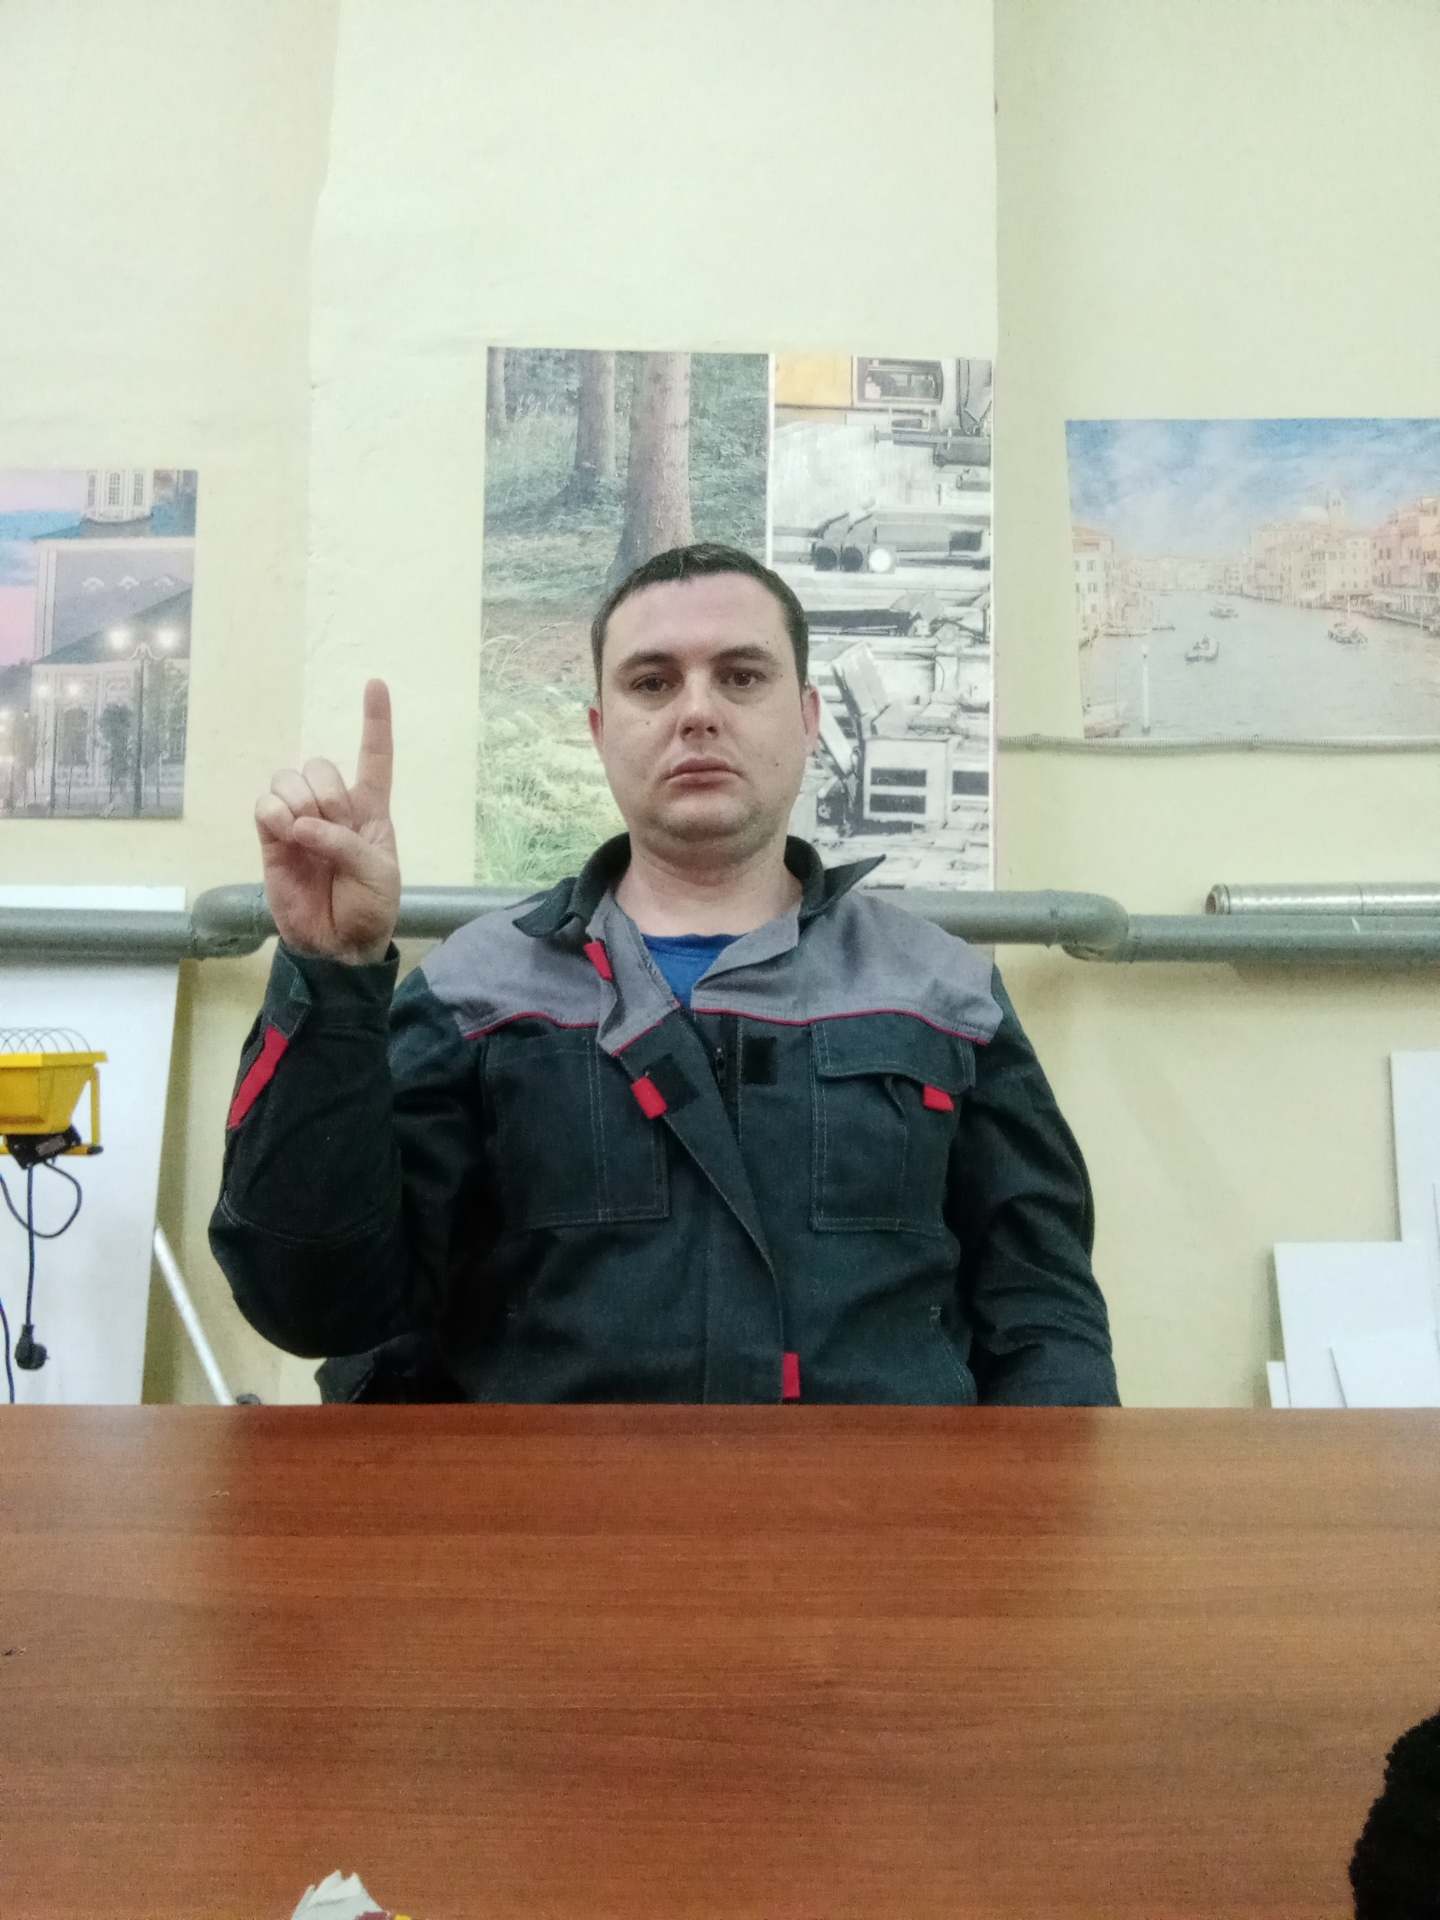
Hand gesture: one